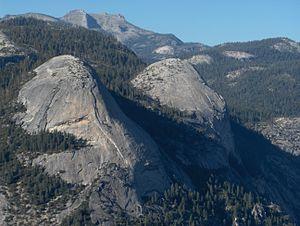
Le Basket Dome est un sommet de la Sierra Nevada, aux États-Unis. Il culmine à 2 320 mètres d'altitude dans le comté de Mariposa, en Californie. Il est protégé par la Yosemite Wilderness, dans le parc national de Yosemite.